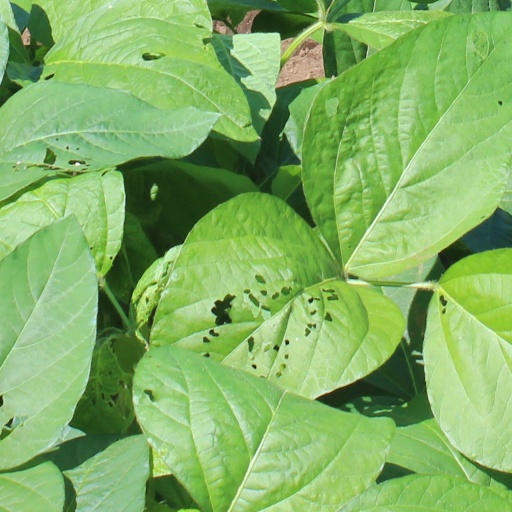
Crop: soybean